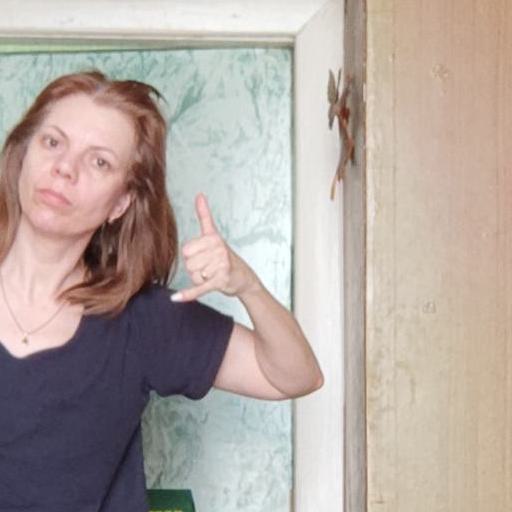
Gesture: call